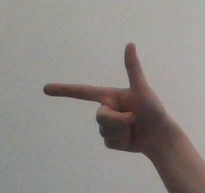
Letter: yaa